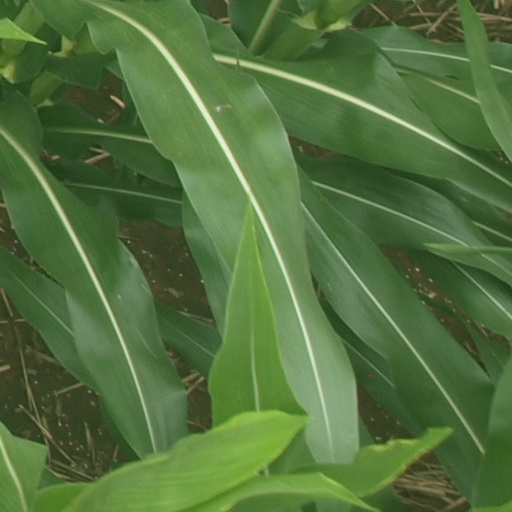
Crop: maize; corn